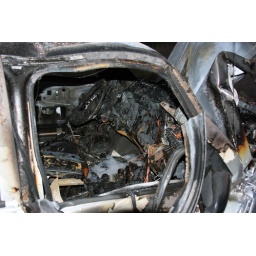
A 12 gauge shotgun and a box of shells had been in the back seat of this truck during the fire.